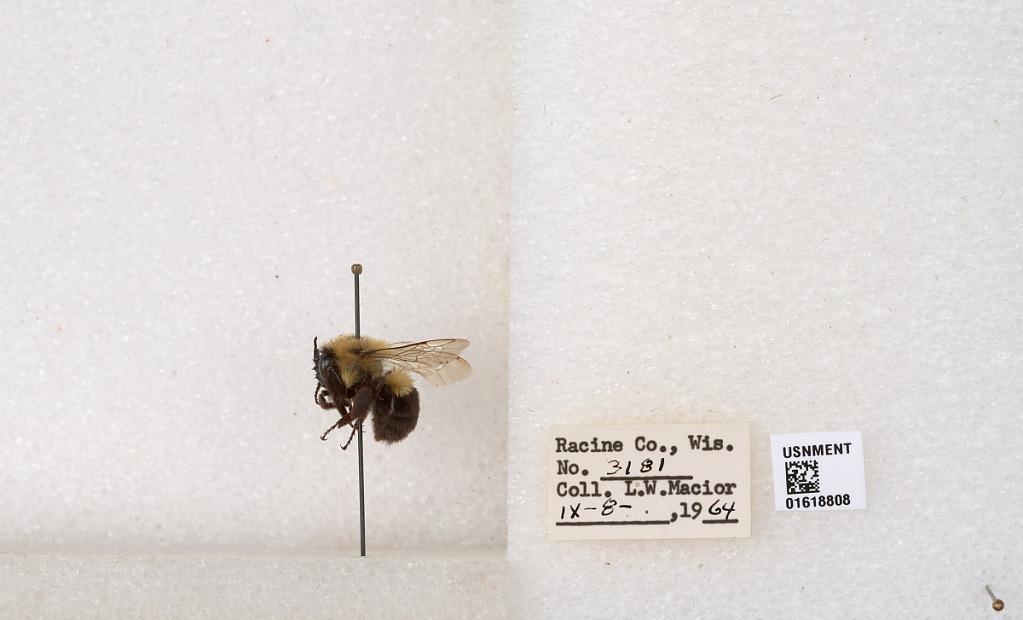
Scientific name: Bombus impatiens Cresson
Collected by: L. Macior
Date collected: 1964-9-8
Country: United States
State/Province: Wisconsin
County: Racine
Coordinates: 42.7299, -87.8123